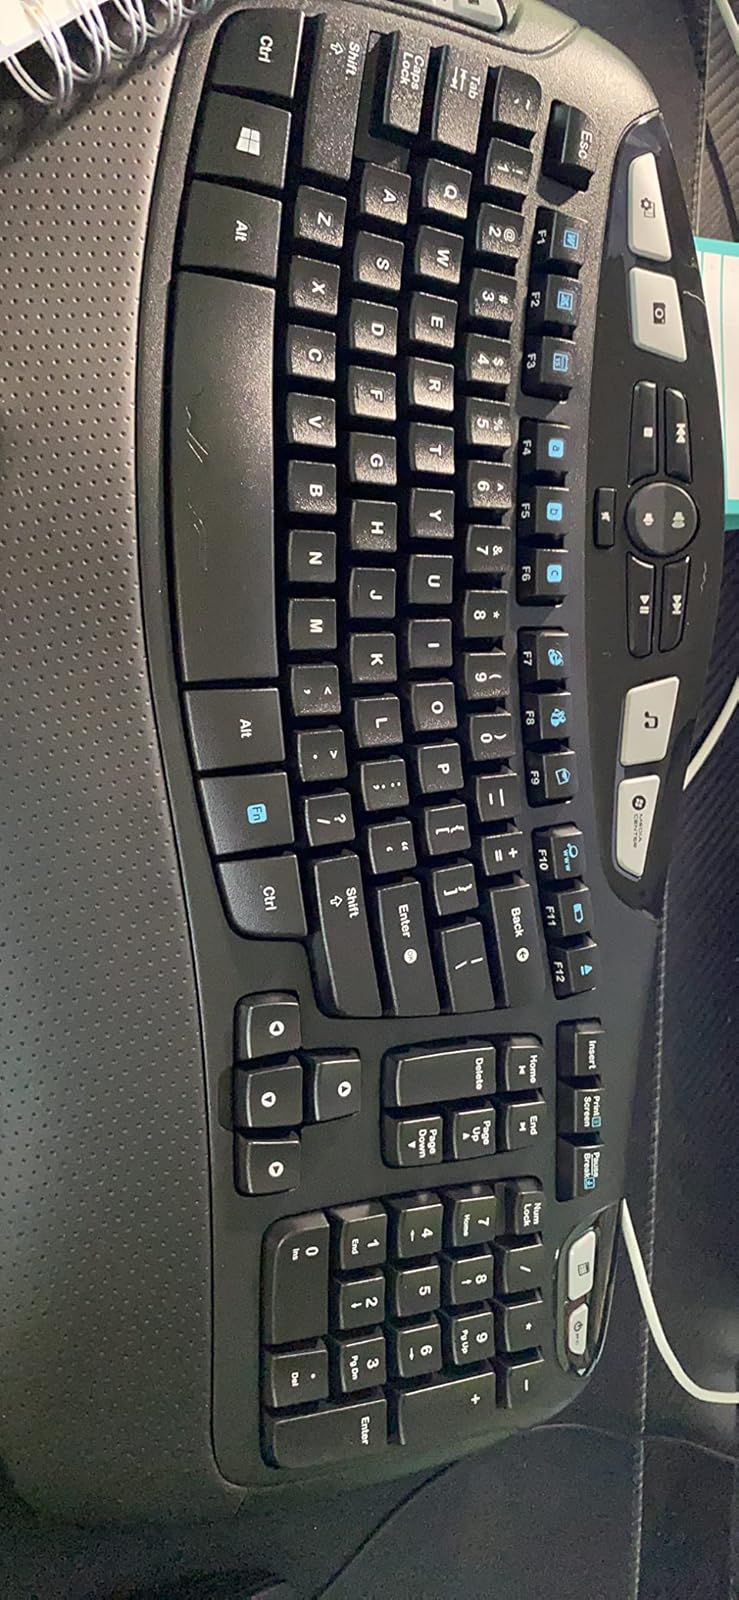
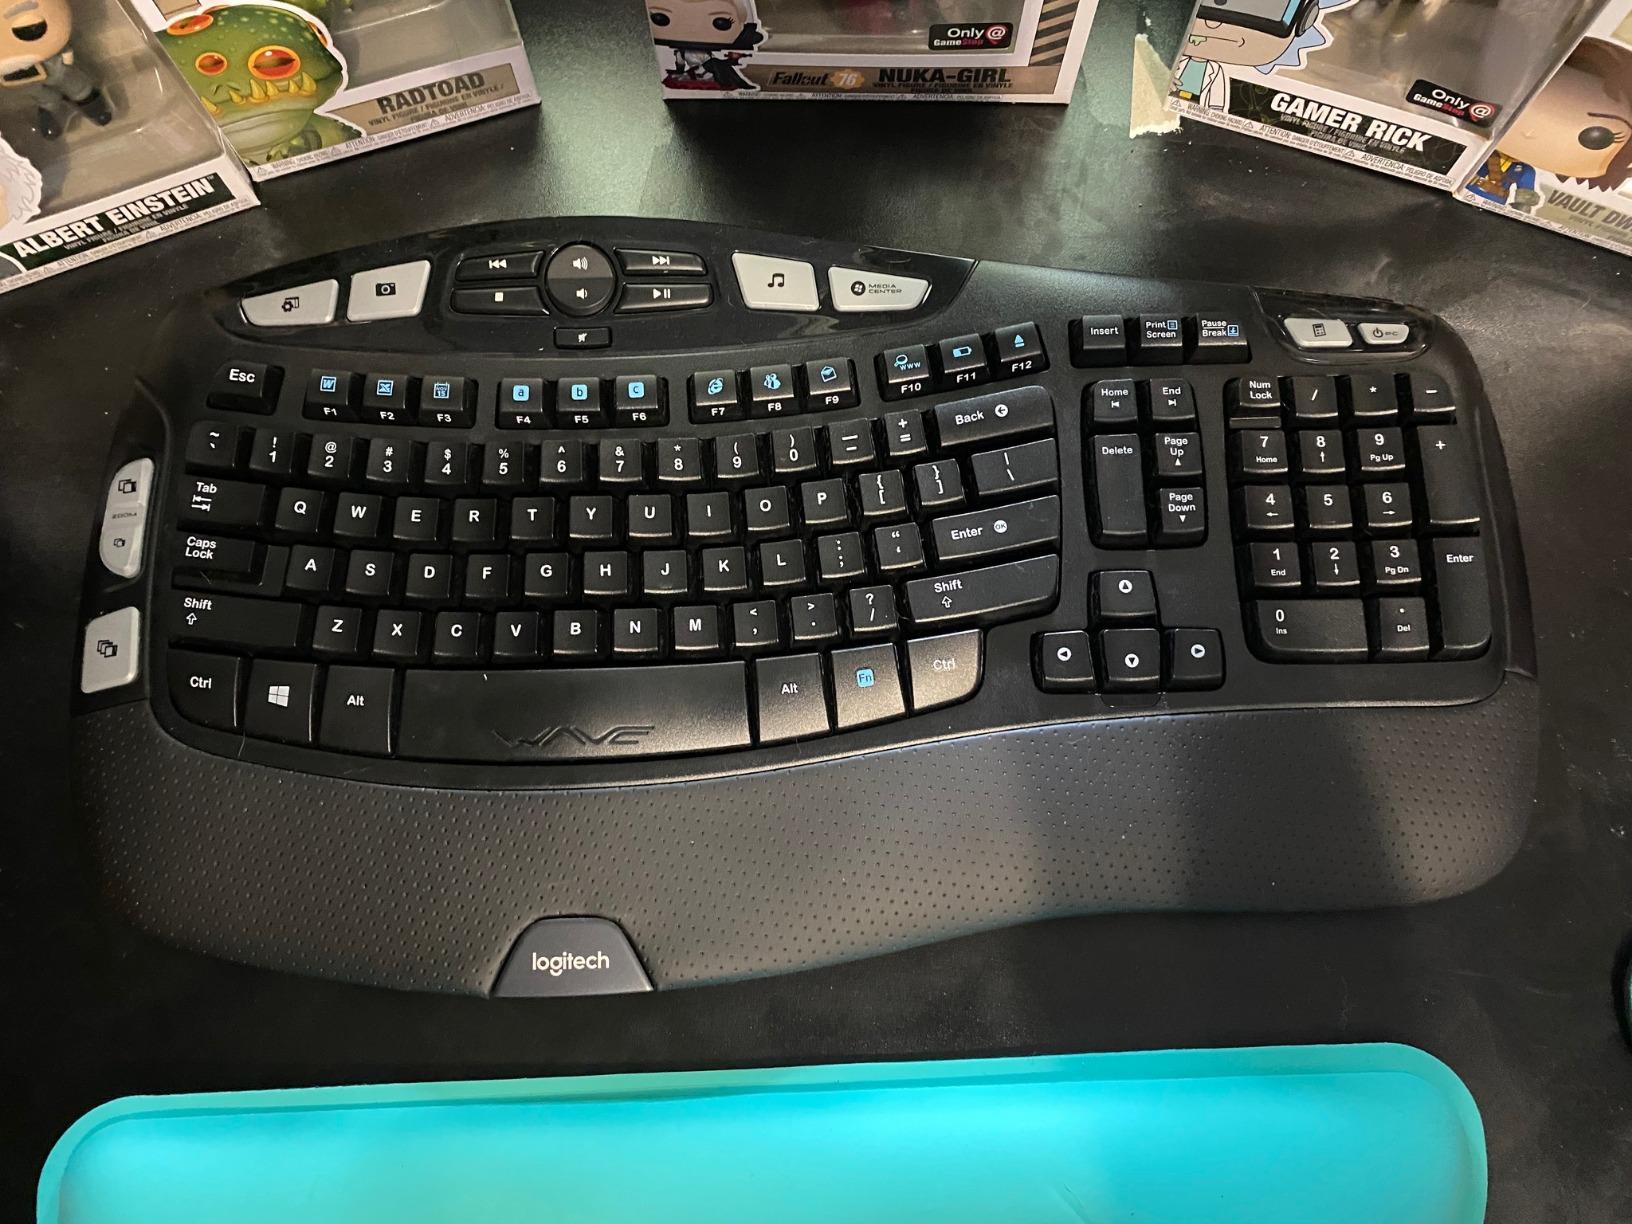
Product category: keyboard
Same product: yes